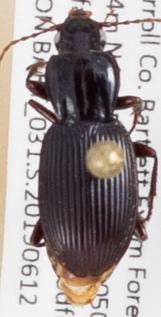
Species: Pterostichus tristis
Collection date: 2019-06-12
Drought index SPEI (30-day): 0.534
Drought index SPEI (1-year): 1.28
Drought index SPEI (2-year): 1.01